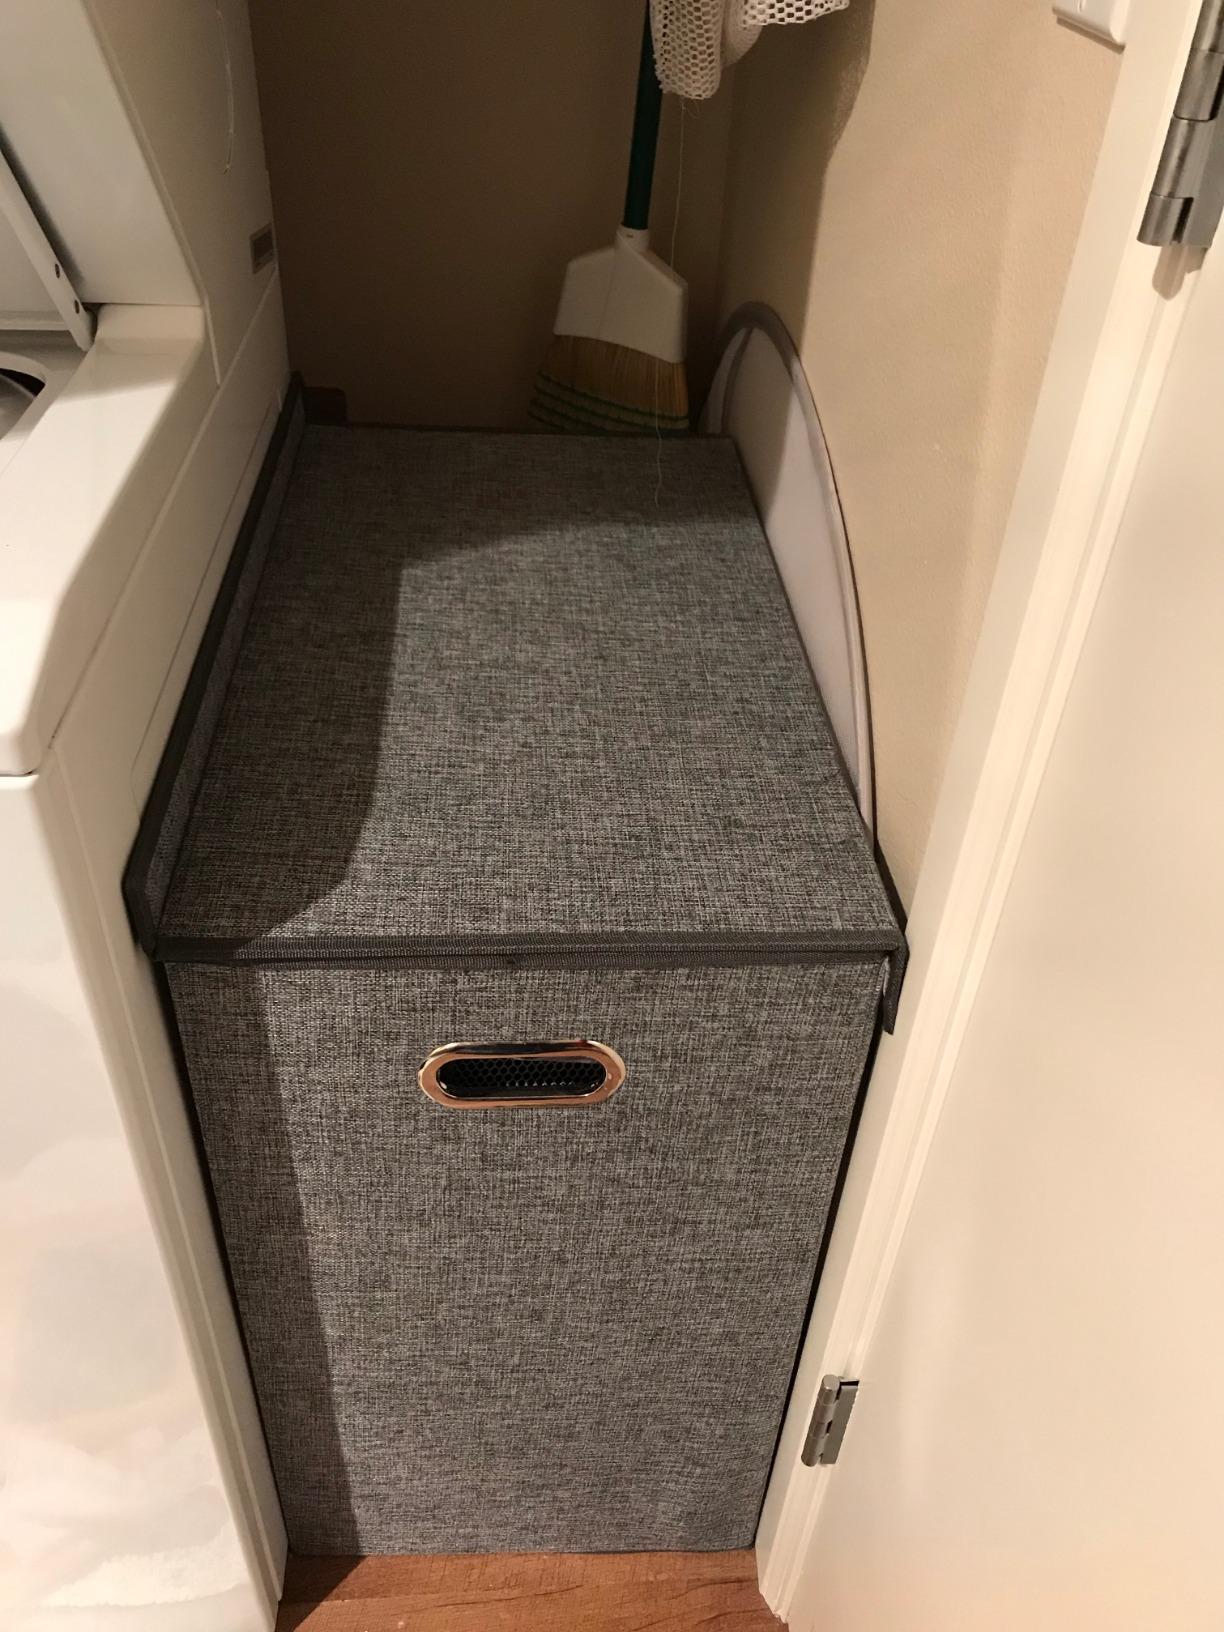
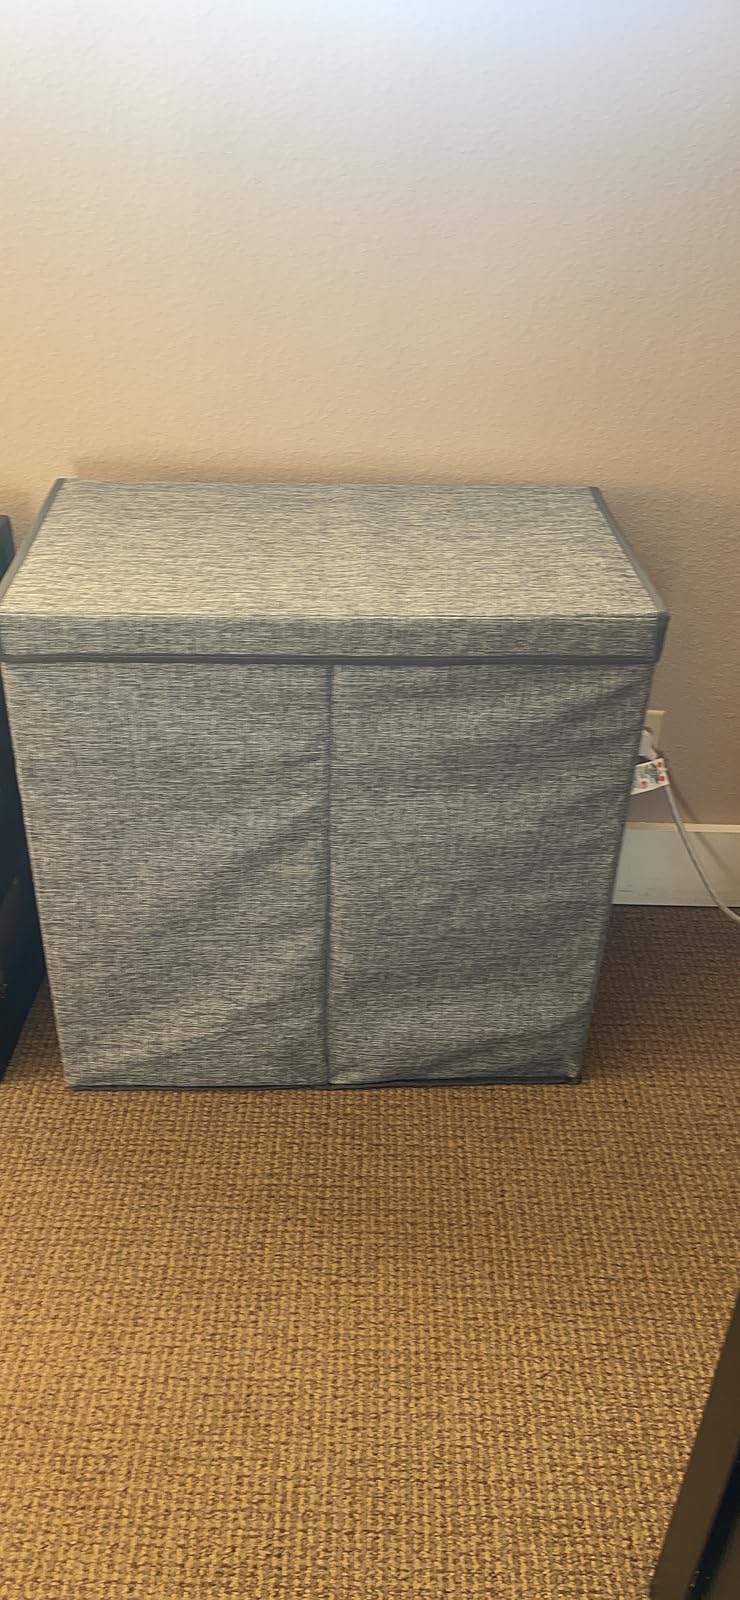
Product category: items_hamper
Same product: yes